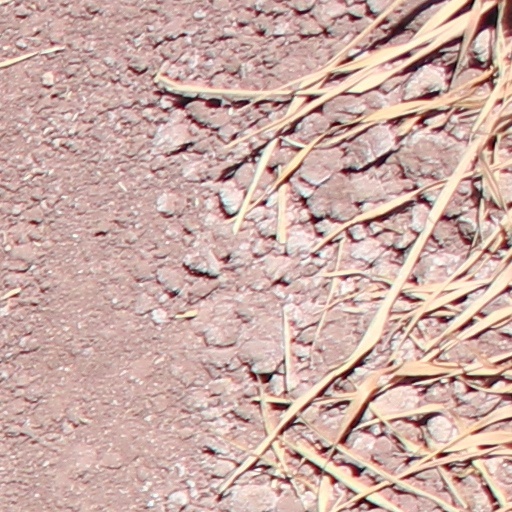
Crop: wheat